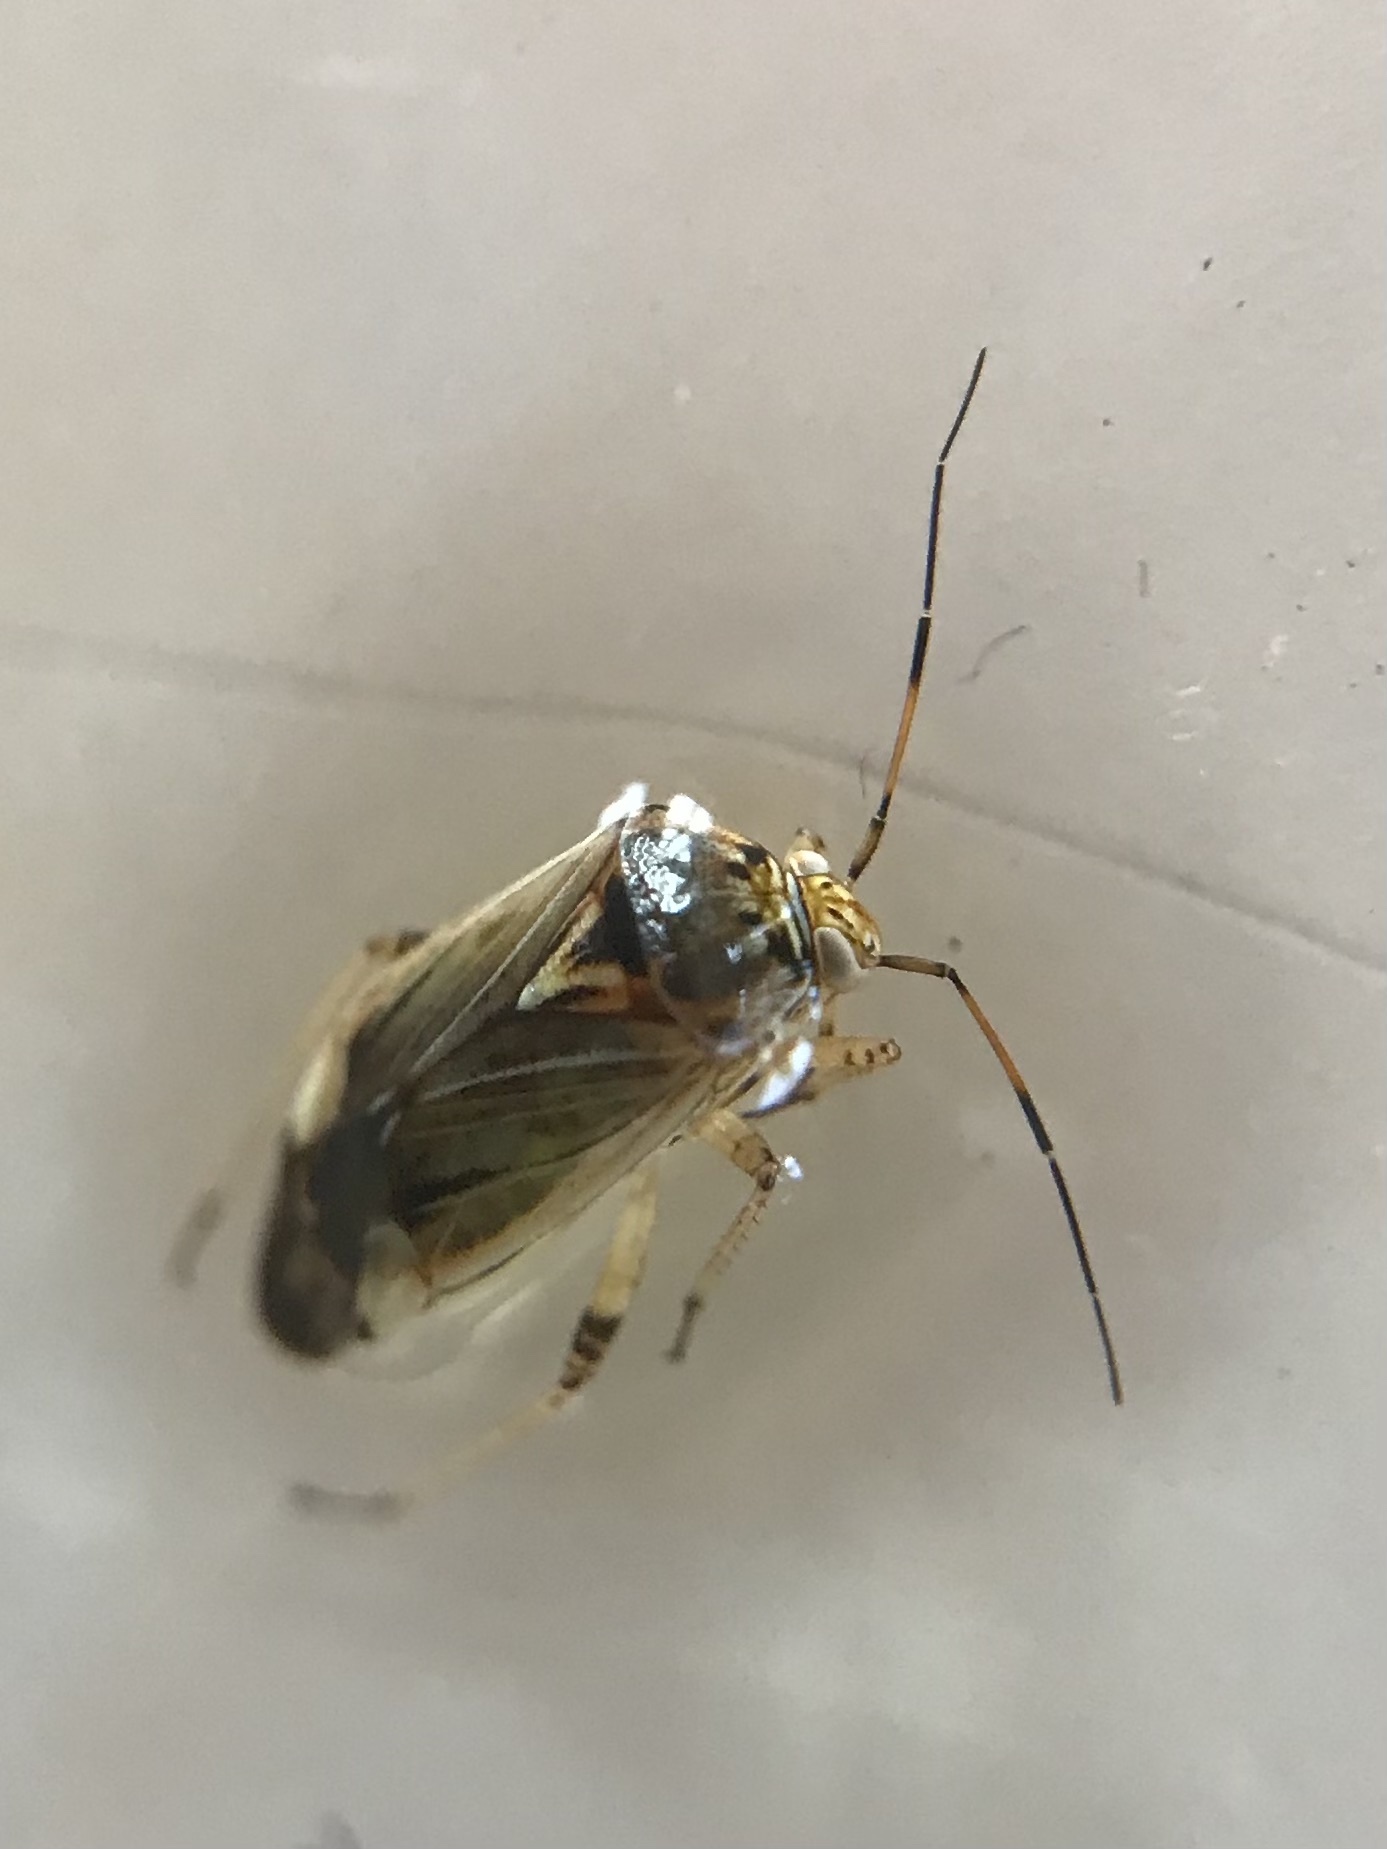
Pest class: lygus_bug